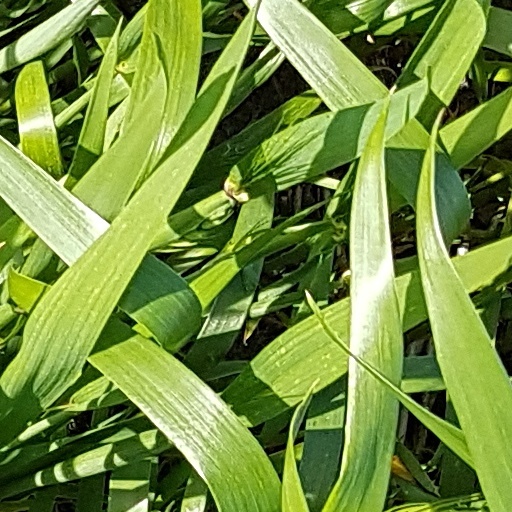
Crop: wheat